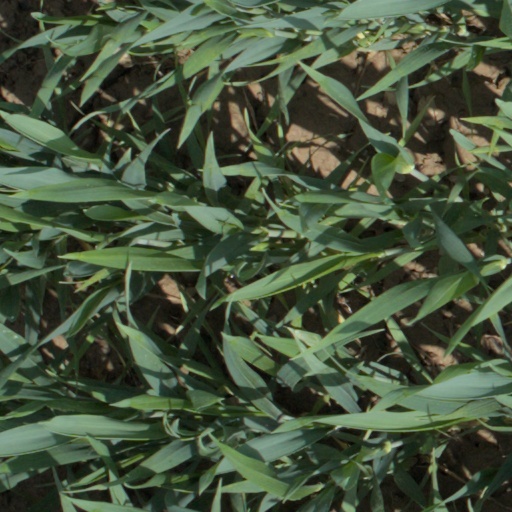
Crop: wheat